Kilchberg, Basel-Landschaft

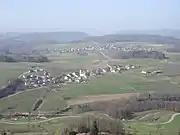
Kilchberg, view from the nearby Zigflue viewpoint

Kilchberg has an area, , of . Of this area, or 71.1% is used for agricultural purposes, while or 20.8% is forested. Of the rest of the land, or 8.8% is settled (buildings or roads).